Matlock, Derbyshire

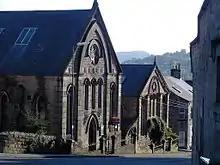
Old Methodist Church above Old Sunday School

Bank Road runs from Crown Square up Matlock Bank, a steep hill which gives the road its name, to Wellington Street. Although many consider the whole incline to be Bank Road, just over halfway up beyond Smedley Street the road is called Rutland Street.